KASA-TV

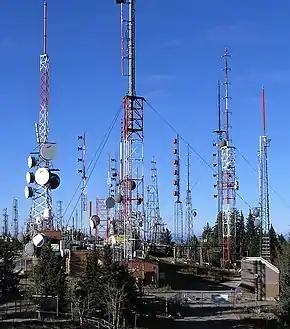
Channel 2 moved to Sandia Crest in the merger of KGSW-TV's stronger programming and ownership with KKTO-TV's channel 2 allocation in 1993.

By mid-1992, KKTO-TV was economically struggling: Coronado had lost $6.6 million in its ownership of the station, and it warned that it could not continue to operate KKTO-TV much longer. That July, the Providence Journal Company (ProJo)—owners of KGSW-TV (channel 14), New Mexico's Fox affiliate—reached a deal to purchase KKTO from Coronado. The deal was made with the express purpose of moving the Fox affiliation and channel 14 programming to the VHF station, which in turn would move its transmitter to Sandia Crest in a $1 million upgrade. ProJo immediately took control of KKTO under a local marketing agreement, firing its 18 staff and rehiring 10.